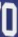
Number: 0